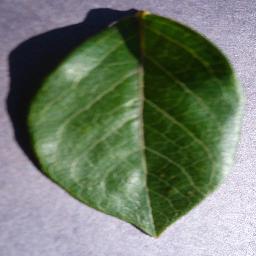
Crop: blueberry
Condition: healthy